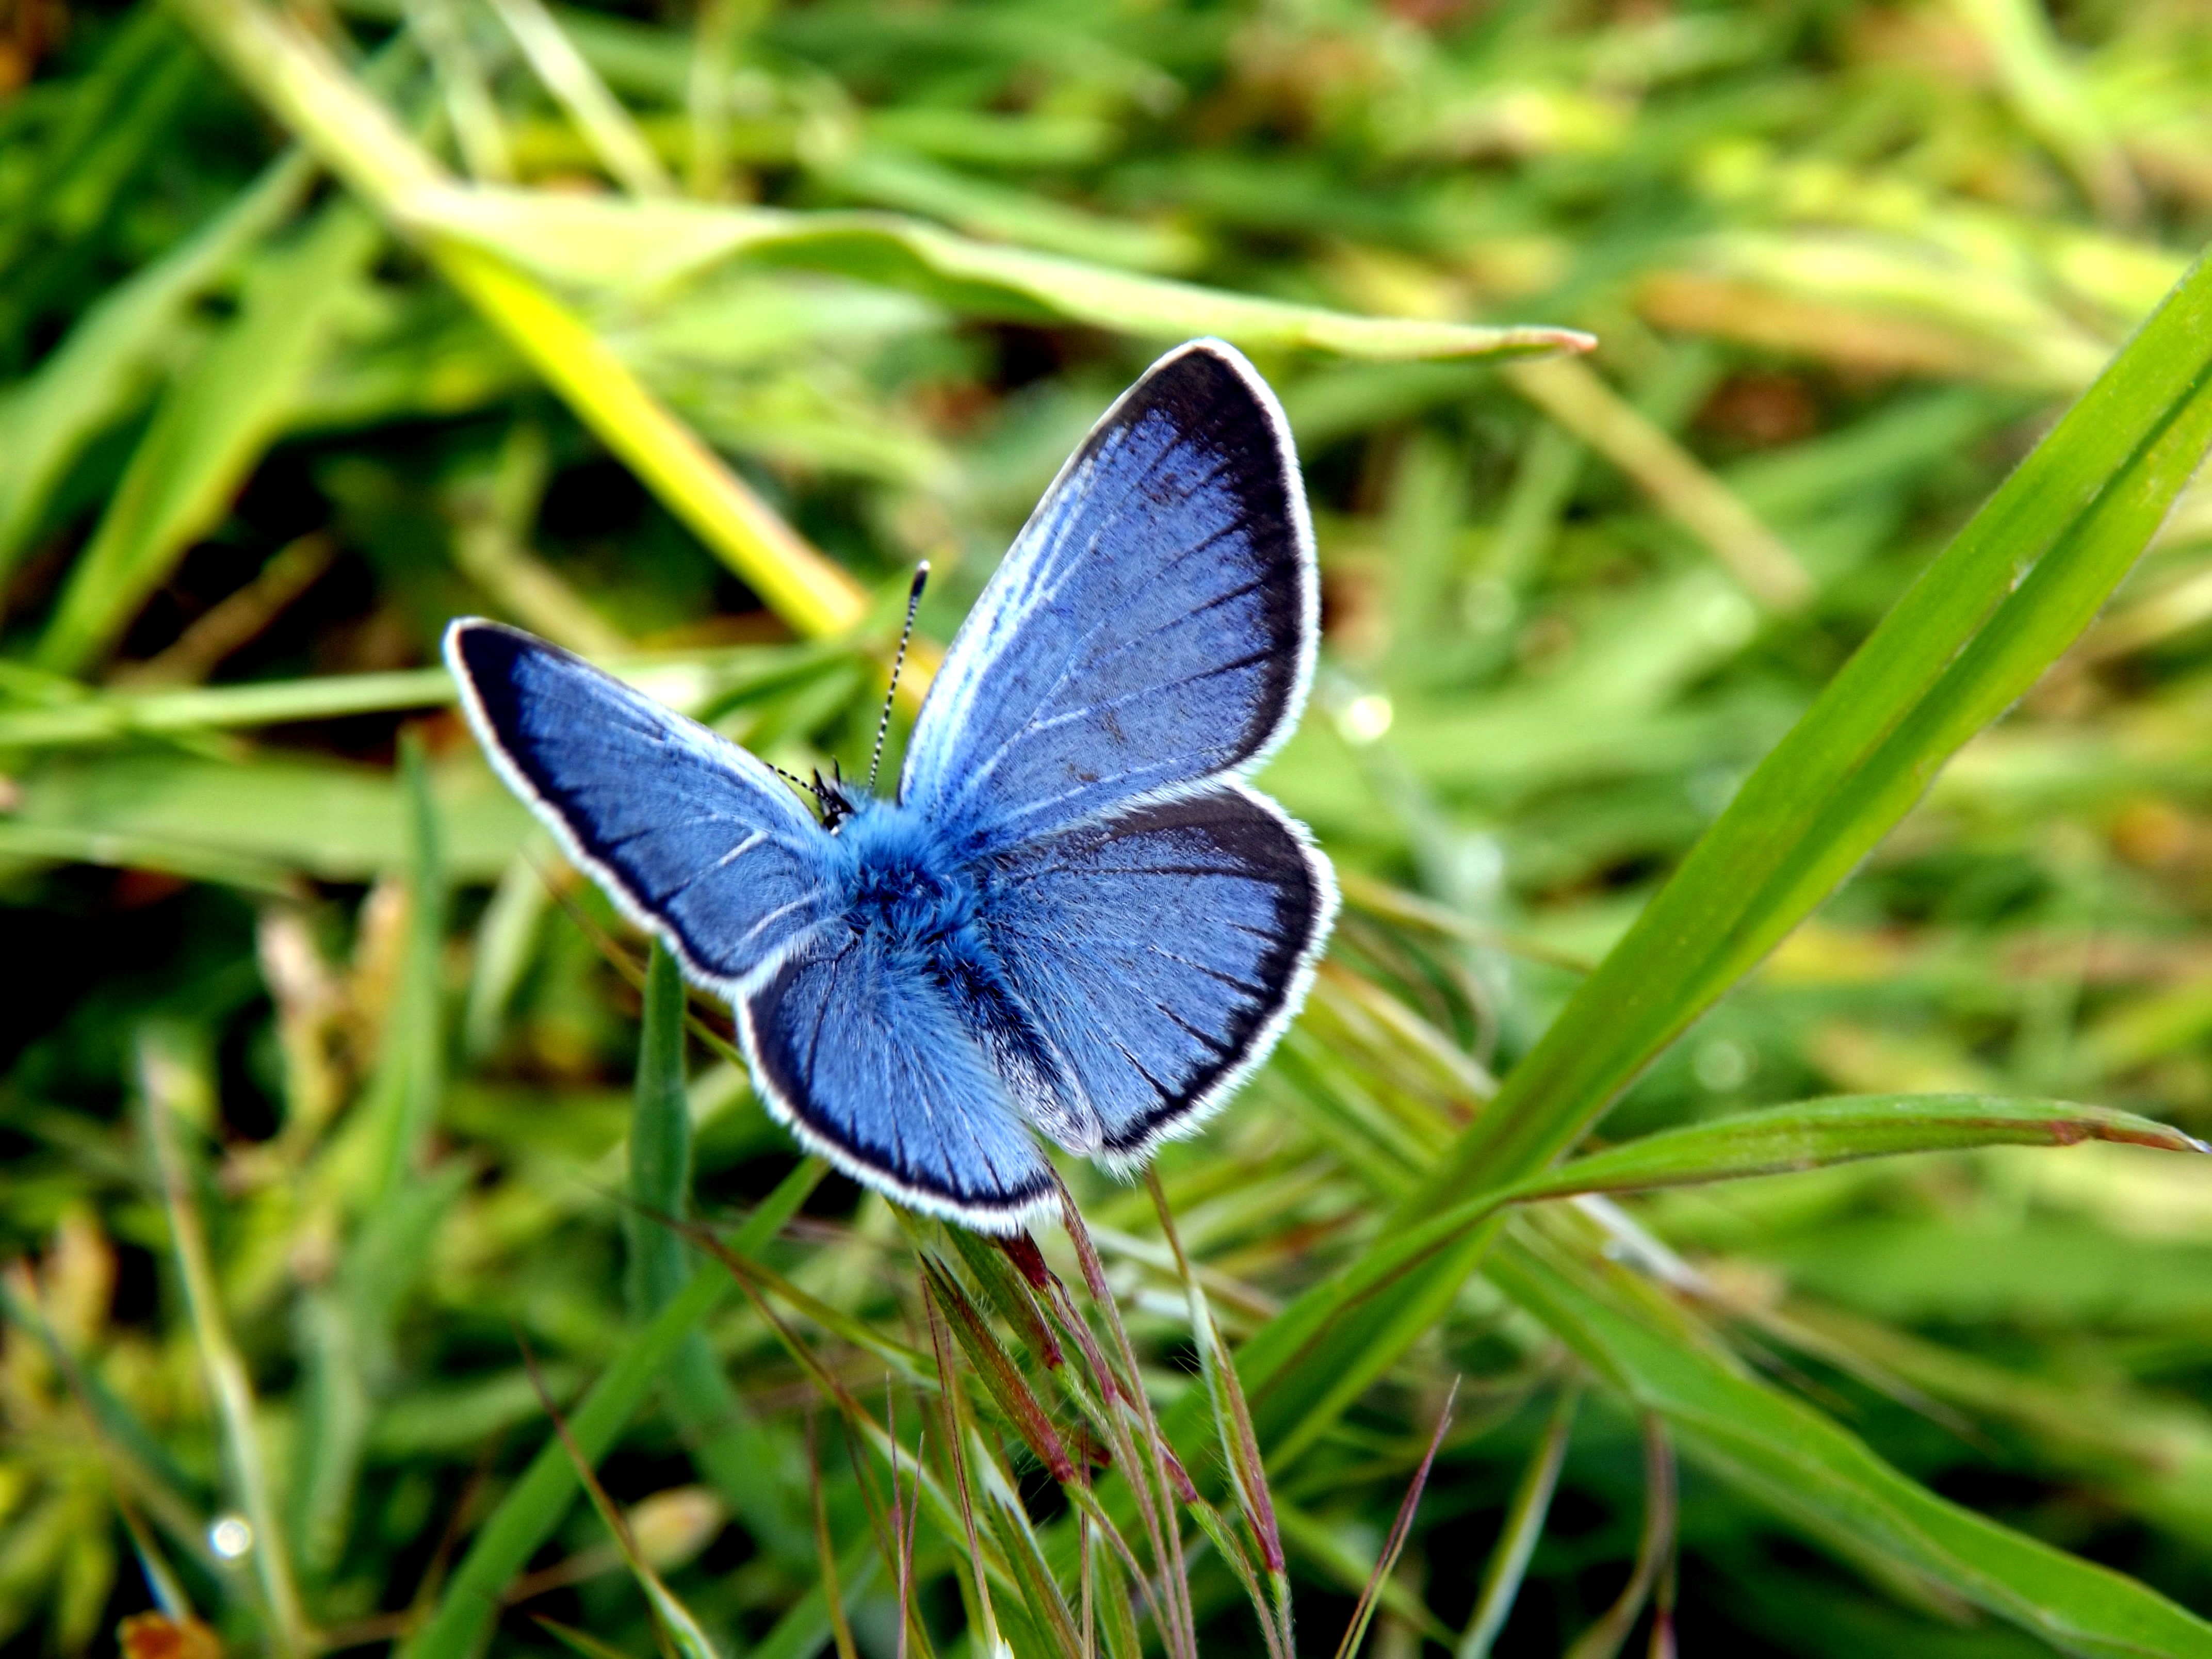
nature, grass, wing, meadow, flower, wildlife, green, insect, blue, butterfly, fauna, invertebrate, close up, wings, insecta, pieridae, macro photography, arthropod, pollinator, moths and butterflies, lycaenid, brush footed butterfly, colias